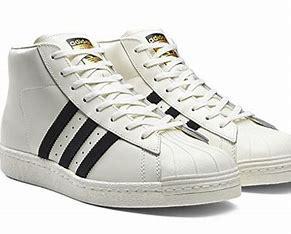
Brand: Adidas
Model: Pro Model